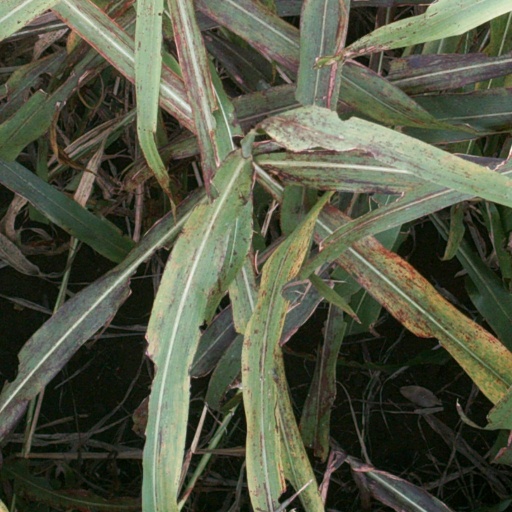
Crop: sorghum